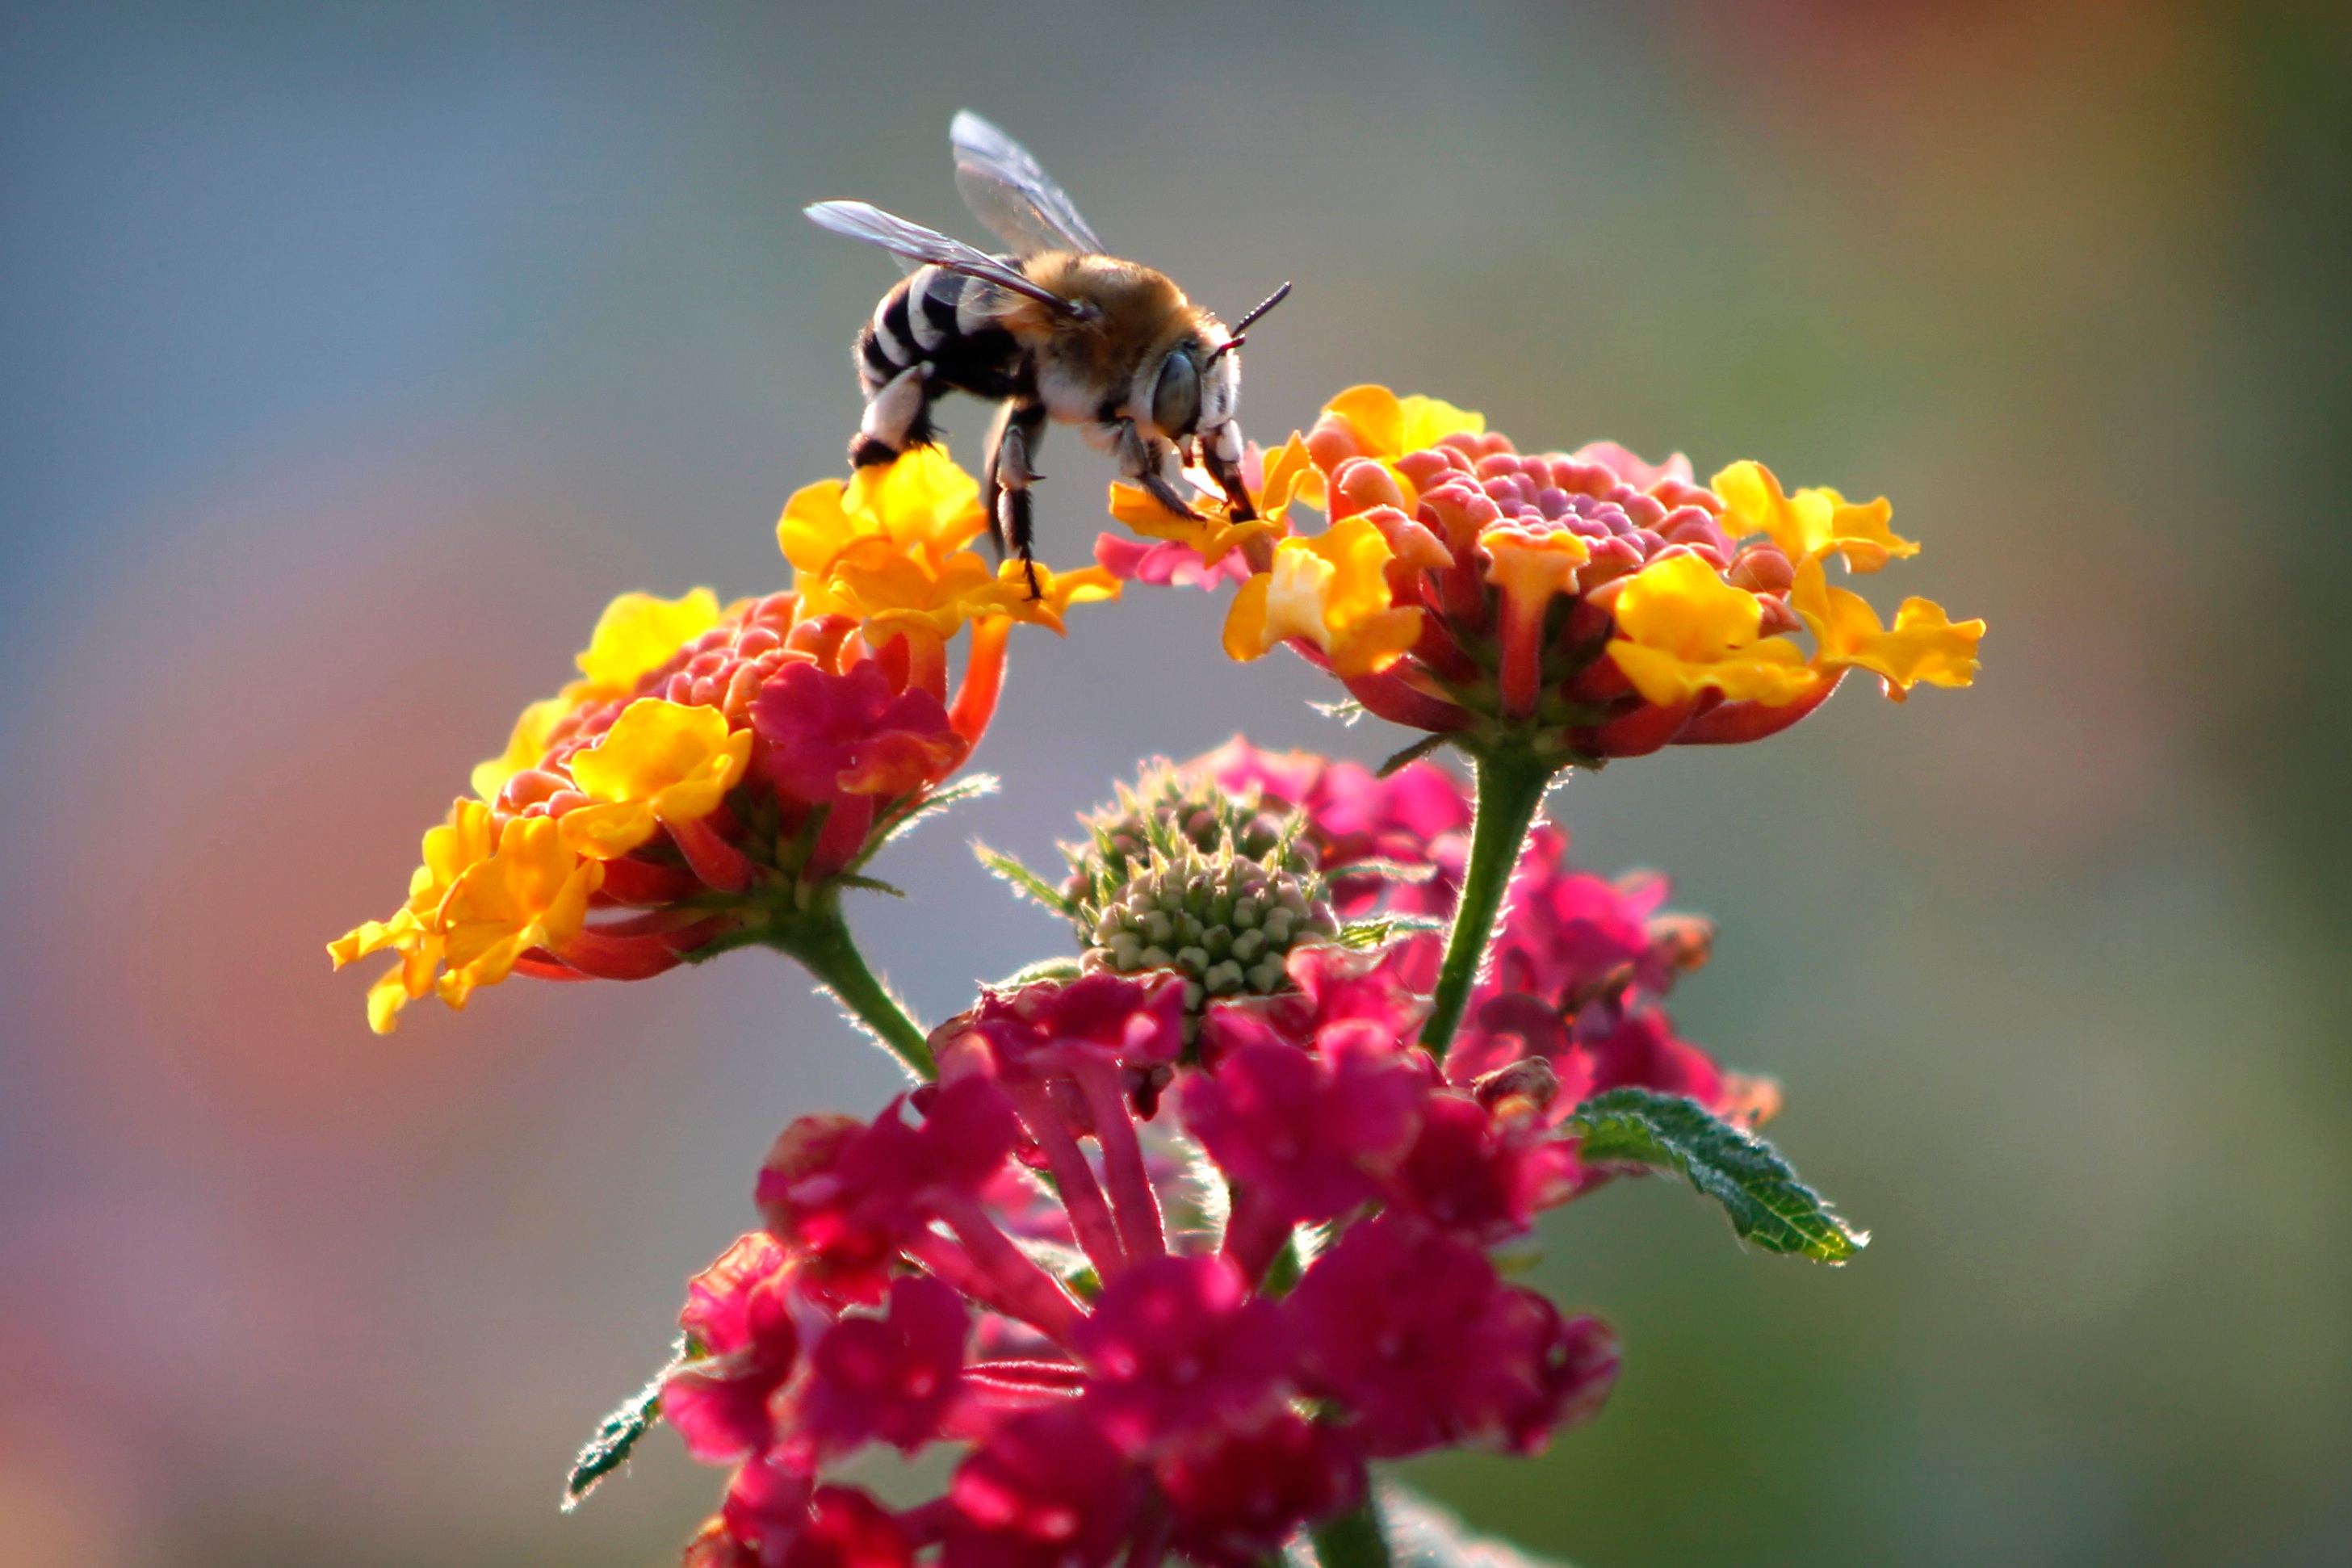
nature, blossom, plant, photography, flower, pollen, insect, botany, flora, fauna, invertebrate, wildflower, close up, bee, nectar, macro photography, honey bee, pollinator, membrane winged insect